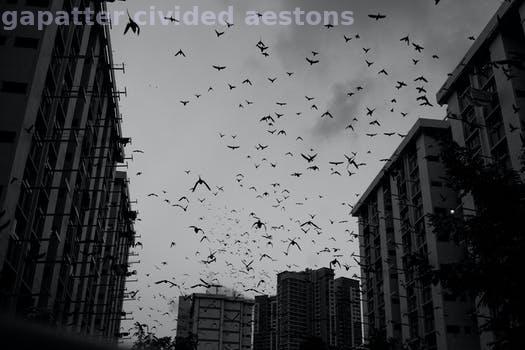
Label: Watermark